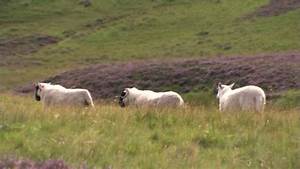
Label: pecora